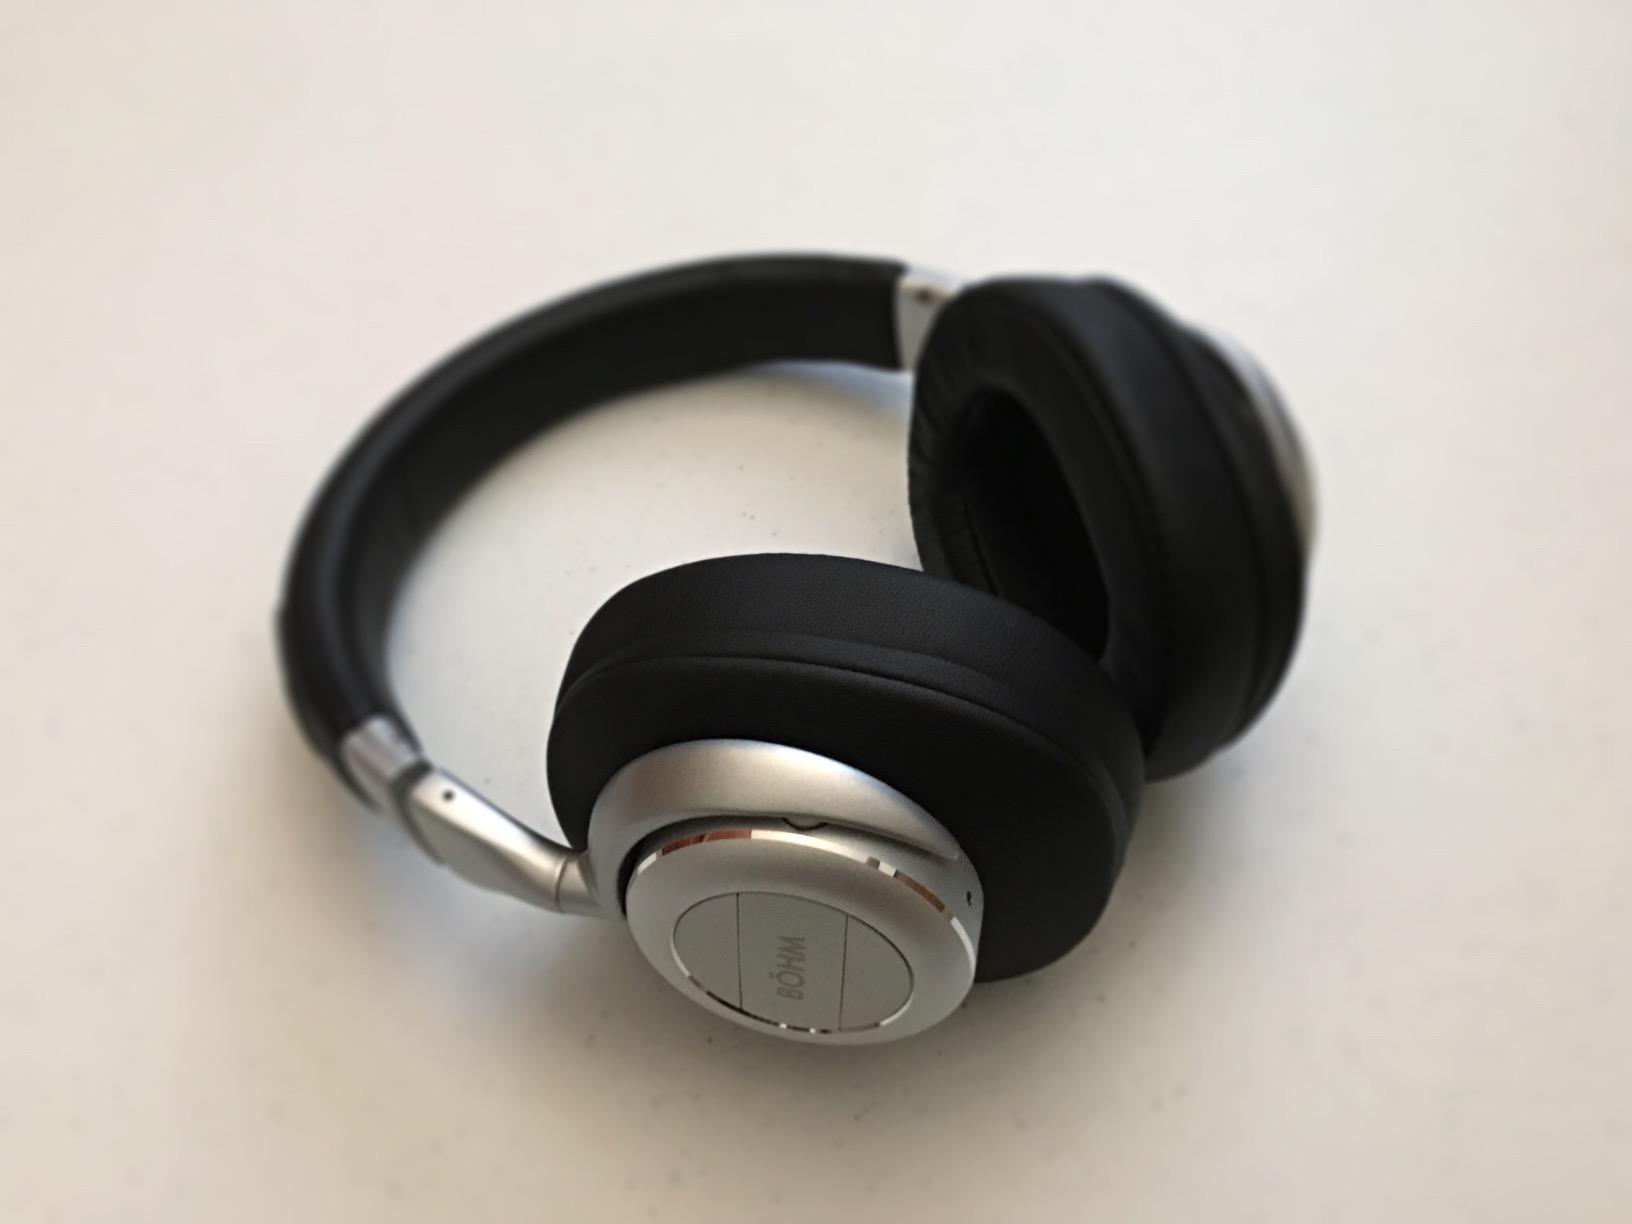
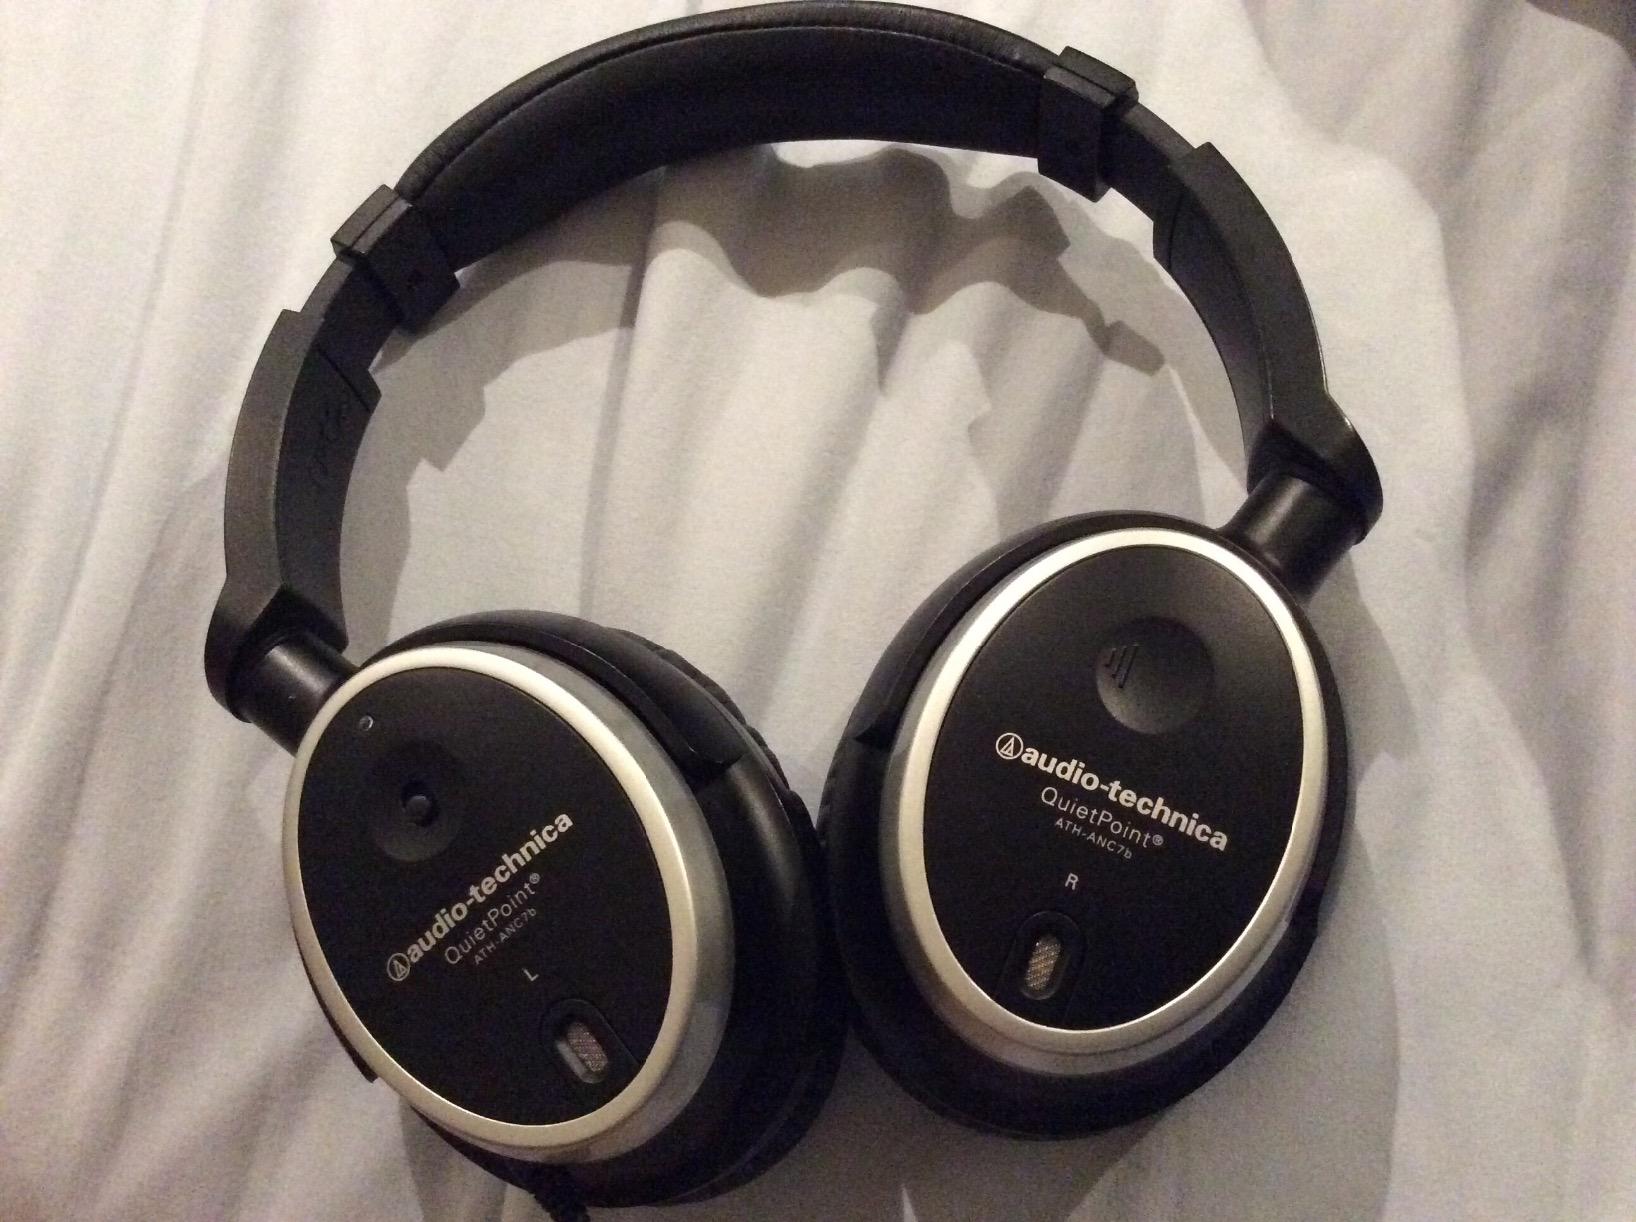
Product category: headphones
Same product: no